Ruscism

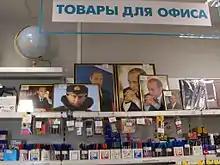
Portraits of Vladimir Putin as commodities in the office supplies section of a Moscow bookshop in 2006

From 1999 to February 2020 Vladislav Surkov was an influential Russian politician and was dubbed the ‘Grey Cardinal’ and the Kremlin's main ideologist and also was commonly regarded as the mastermind of Putin's policies towards Ukraine. Surkov helped create pro-government youth movements, including the "Nashi" Youth Movement, meeting with their leaders and giving them lectures. The "Nashi" Youth Movement has been likened to the Hitler Youth and the Soviet-era Komsomol.